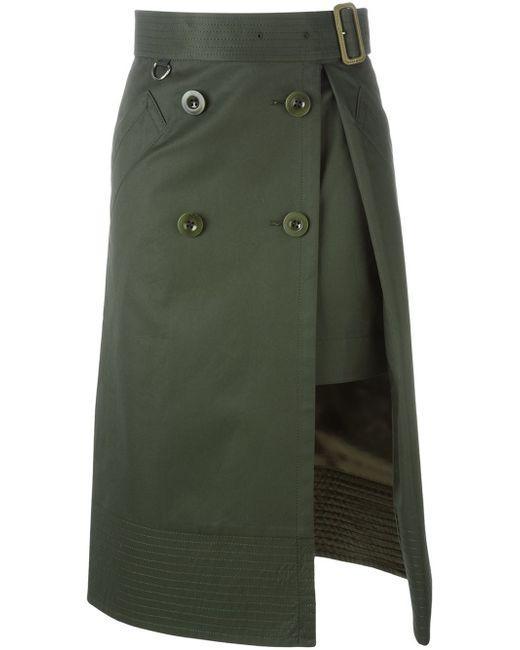
Grüner Utility Kilt im modernen Design für Herren